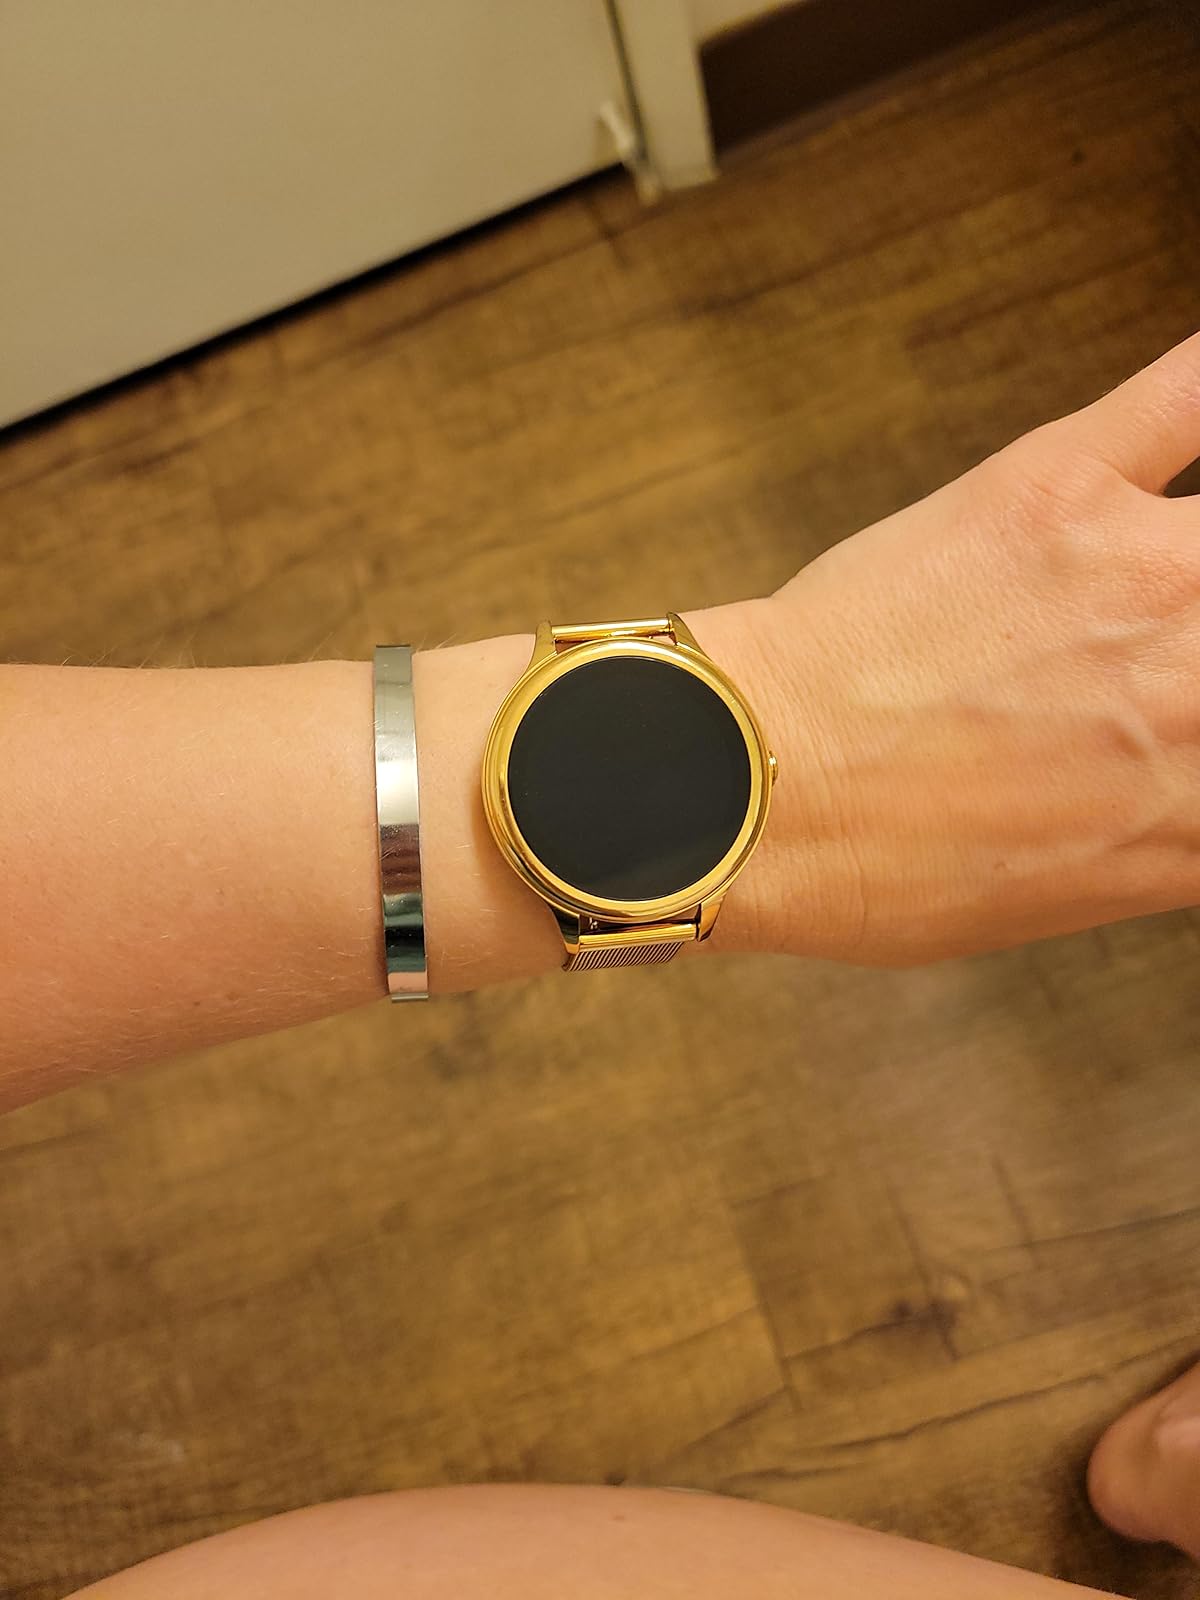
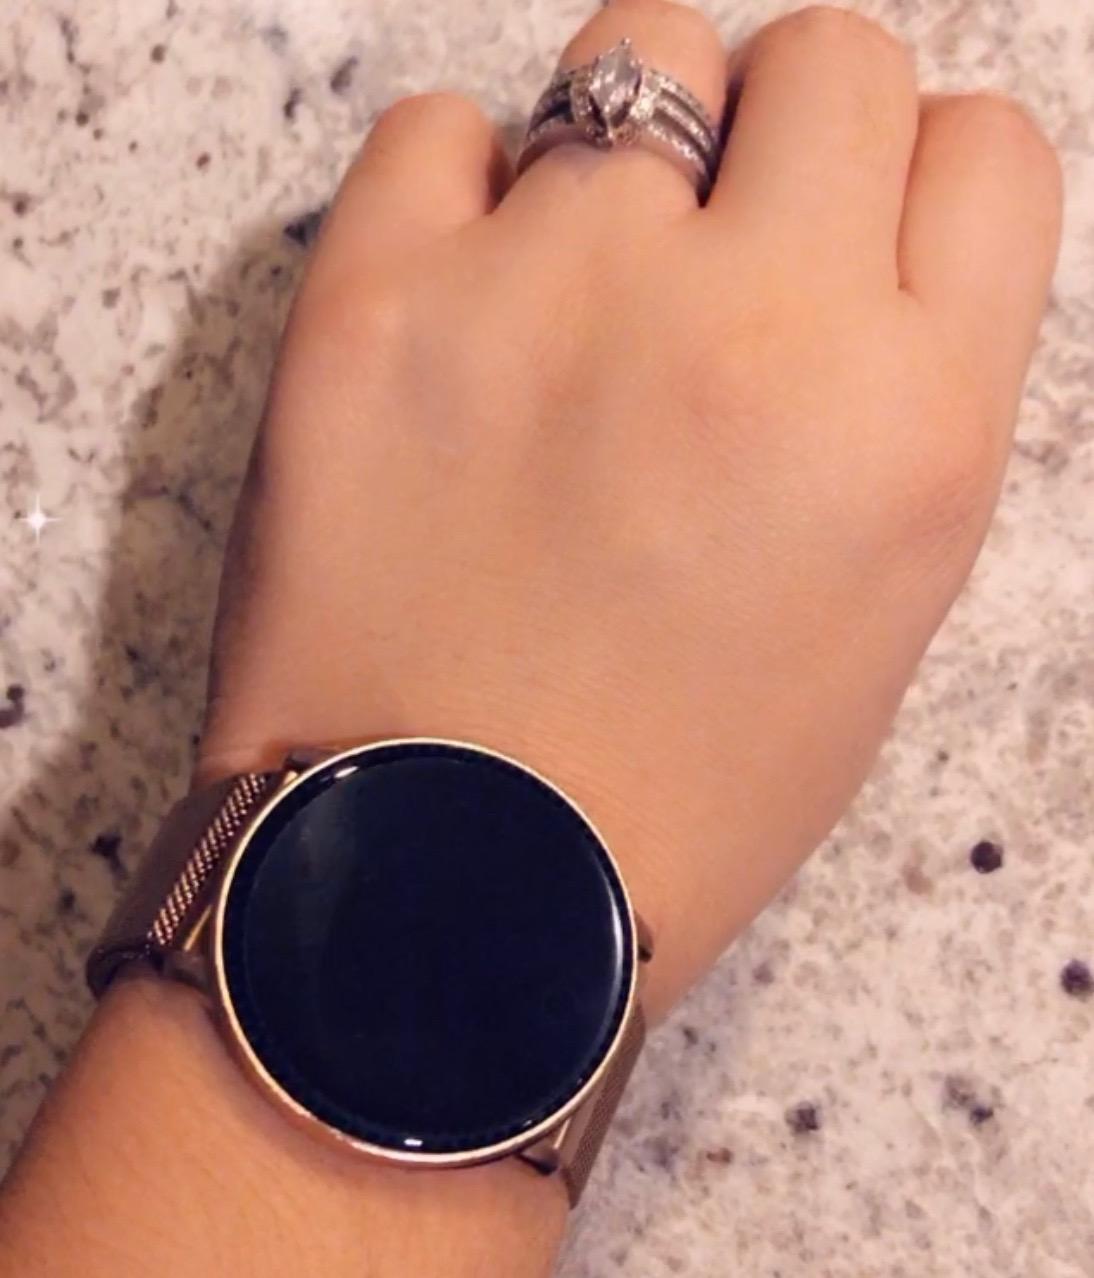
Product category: smartwatch
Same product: no